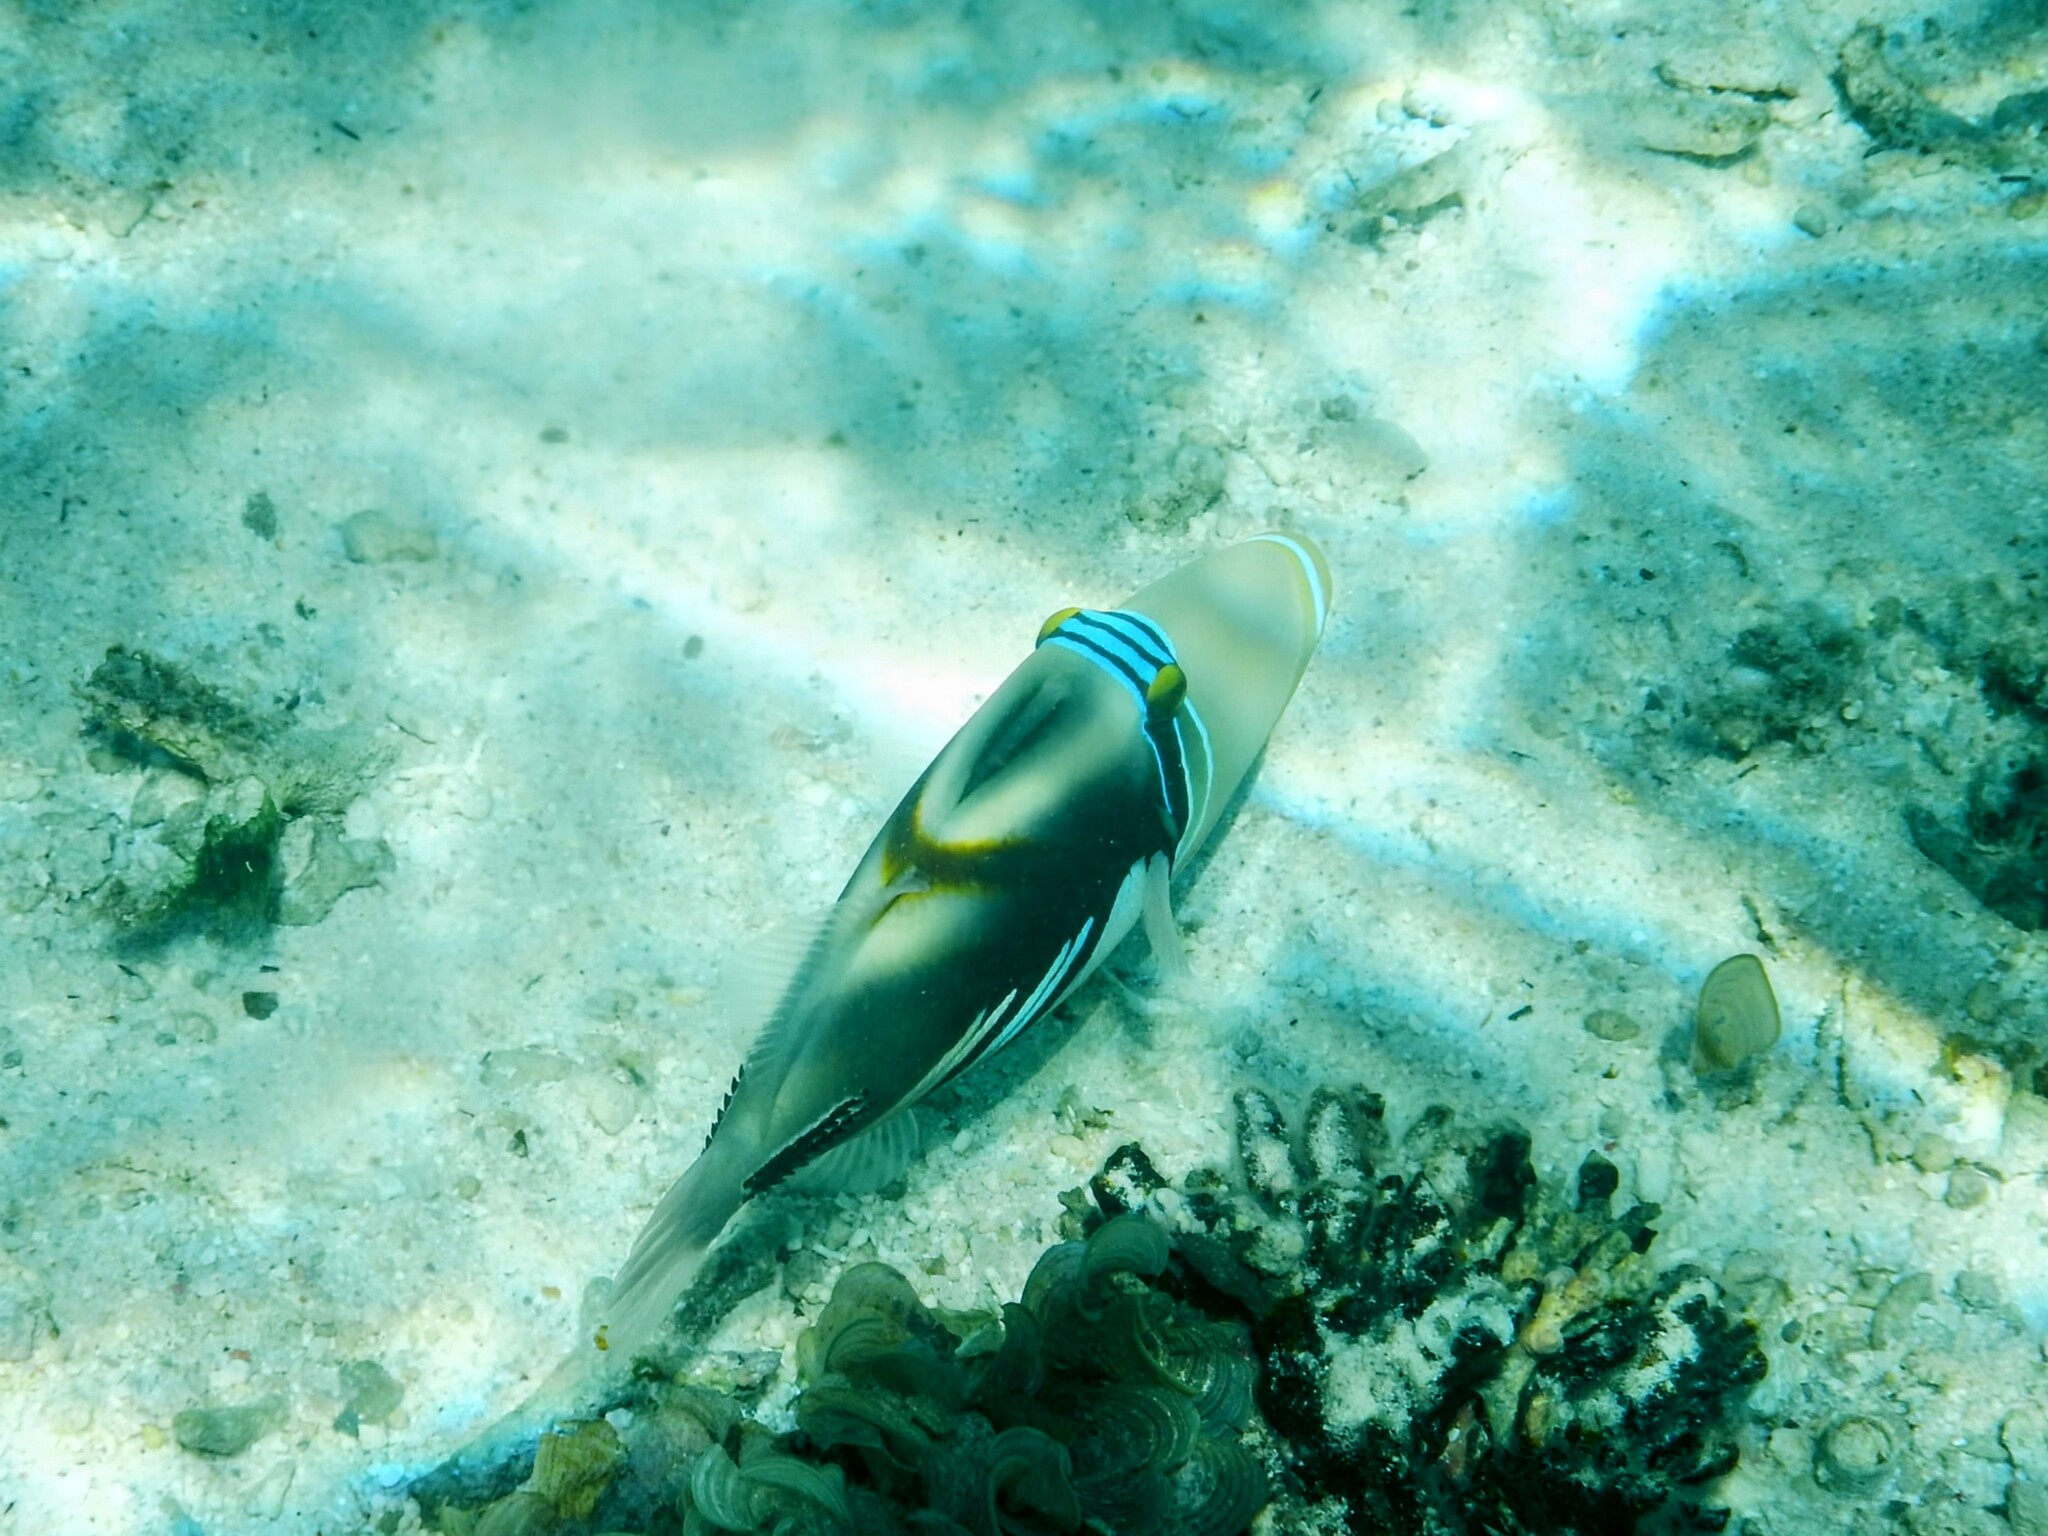
Rhinecanthus aculeatus (Lagoon Triggerfish)